Tobacco industry playbook

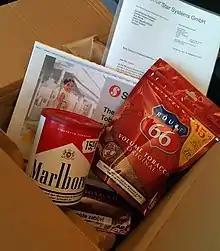
Gift offered by tobacco industry lobbyists to Dutch politician Kartika Liotard in September 2013

The tobacco industry playbook, tobacco strategy or simply disinformation playbook describes a strategy used by the tobacco industry in the 1950s to protect revenues in the face of mounting evidence of links between tobacco smoke and serious illnesses, primarily cancer.